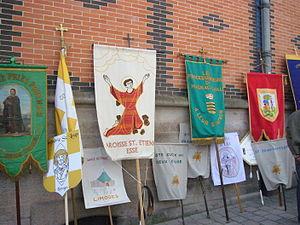
Bannières des paroisses et des communes ostensionnaires lors des Ostensions 2009 à Limoges (87, France)
Les ostensions limousines sont une tradition religieuse et populaire remontant à la fin du Xᵉ siècle. Elles ont lieu dans vingt communes comprenant Limoges et d'autres localités, dont quinze dans la Haute-Vienne, mais aussi en Charente, en Creuse et dans la Vienne. Elles se déroulent tous les sept ans, la dernière édition datant de 2016.
Le diocèse de Limoges est un diocèse de l'Église catholique en France. Le siège épiscopal est à Limoges.